Society of Serbian Letters

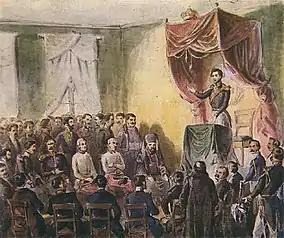
Prince Mihailo Obrenovic speaks to DSS members at the first session on June 8, 1842. Lithograph by Anastas Jovanovic

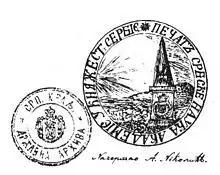
Draft seal of the Association of Serbian Slavs, drawing by A. Nikolić, 1841

Society of Serbian Letters (DSS), founded in 19 November 1841 and confirmed by the seal and signature of prince Mihailo Obrenović.